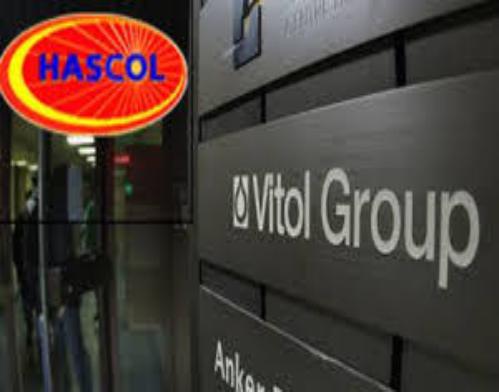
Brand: Hascol Petroleum
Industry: Transportation